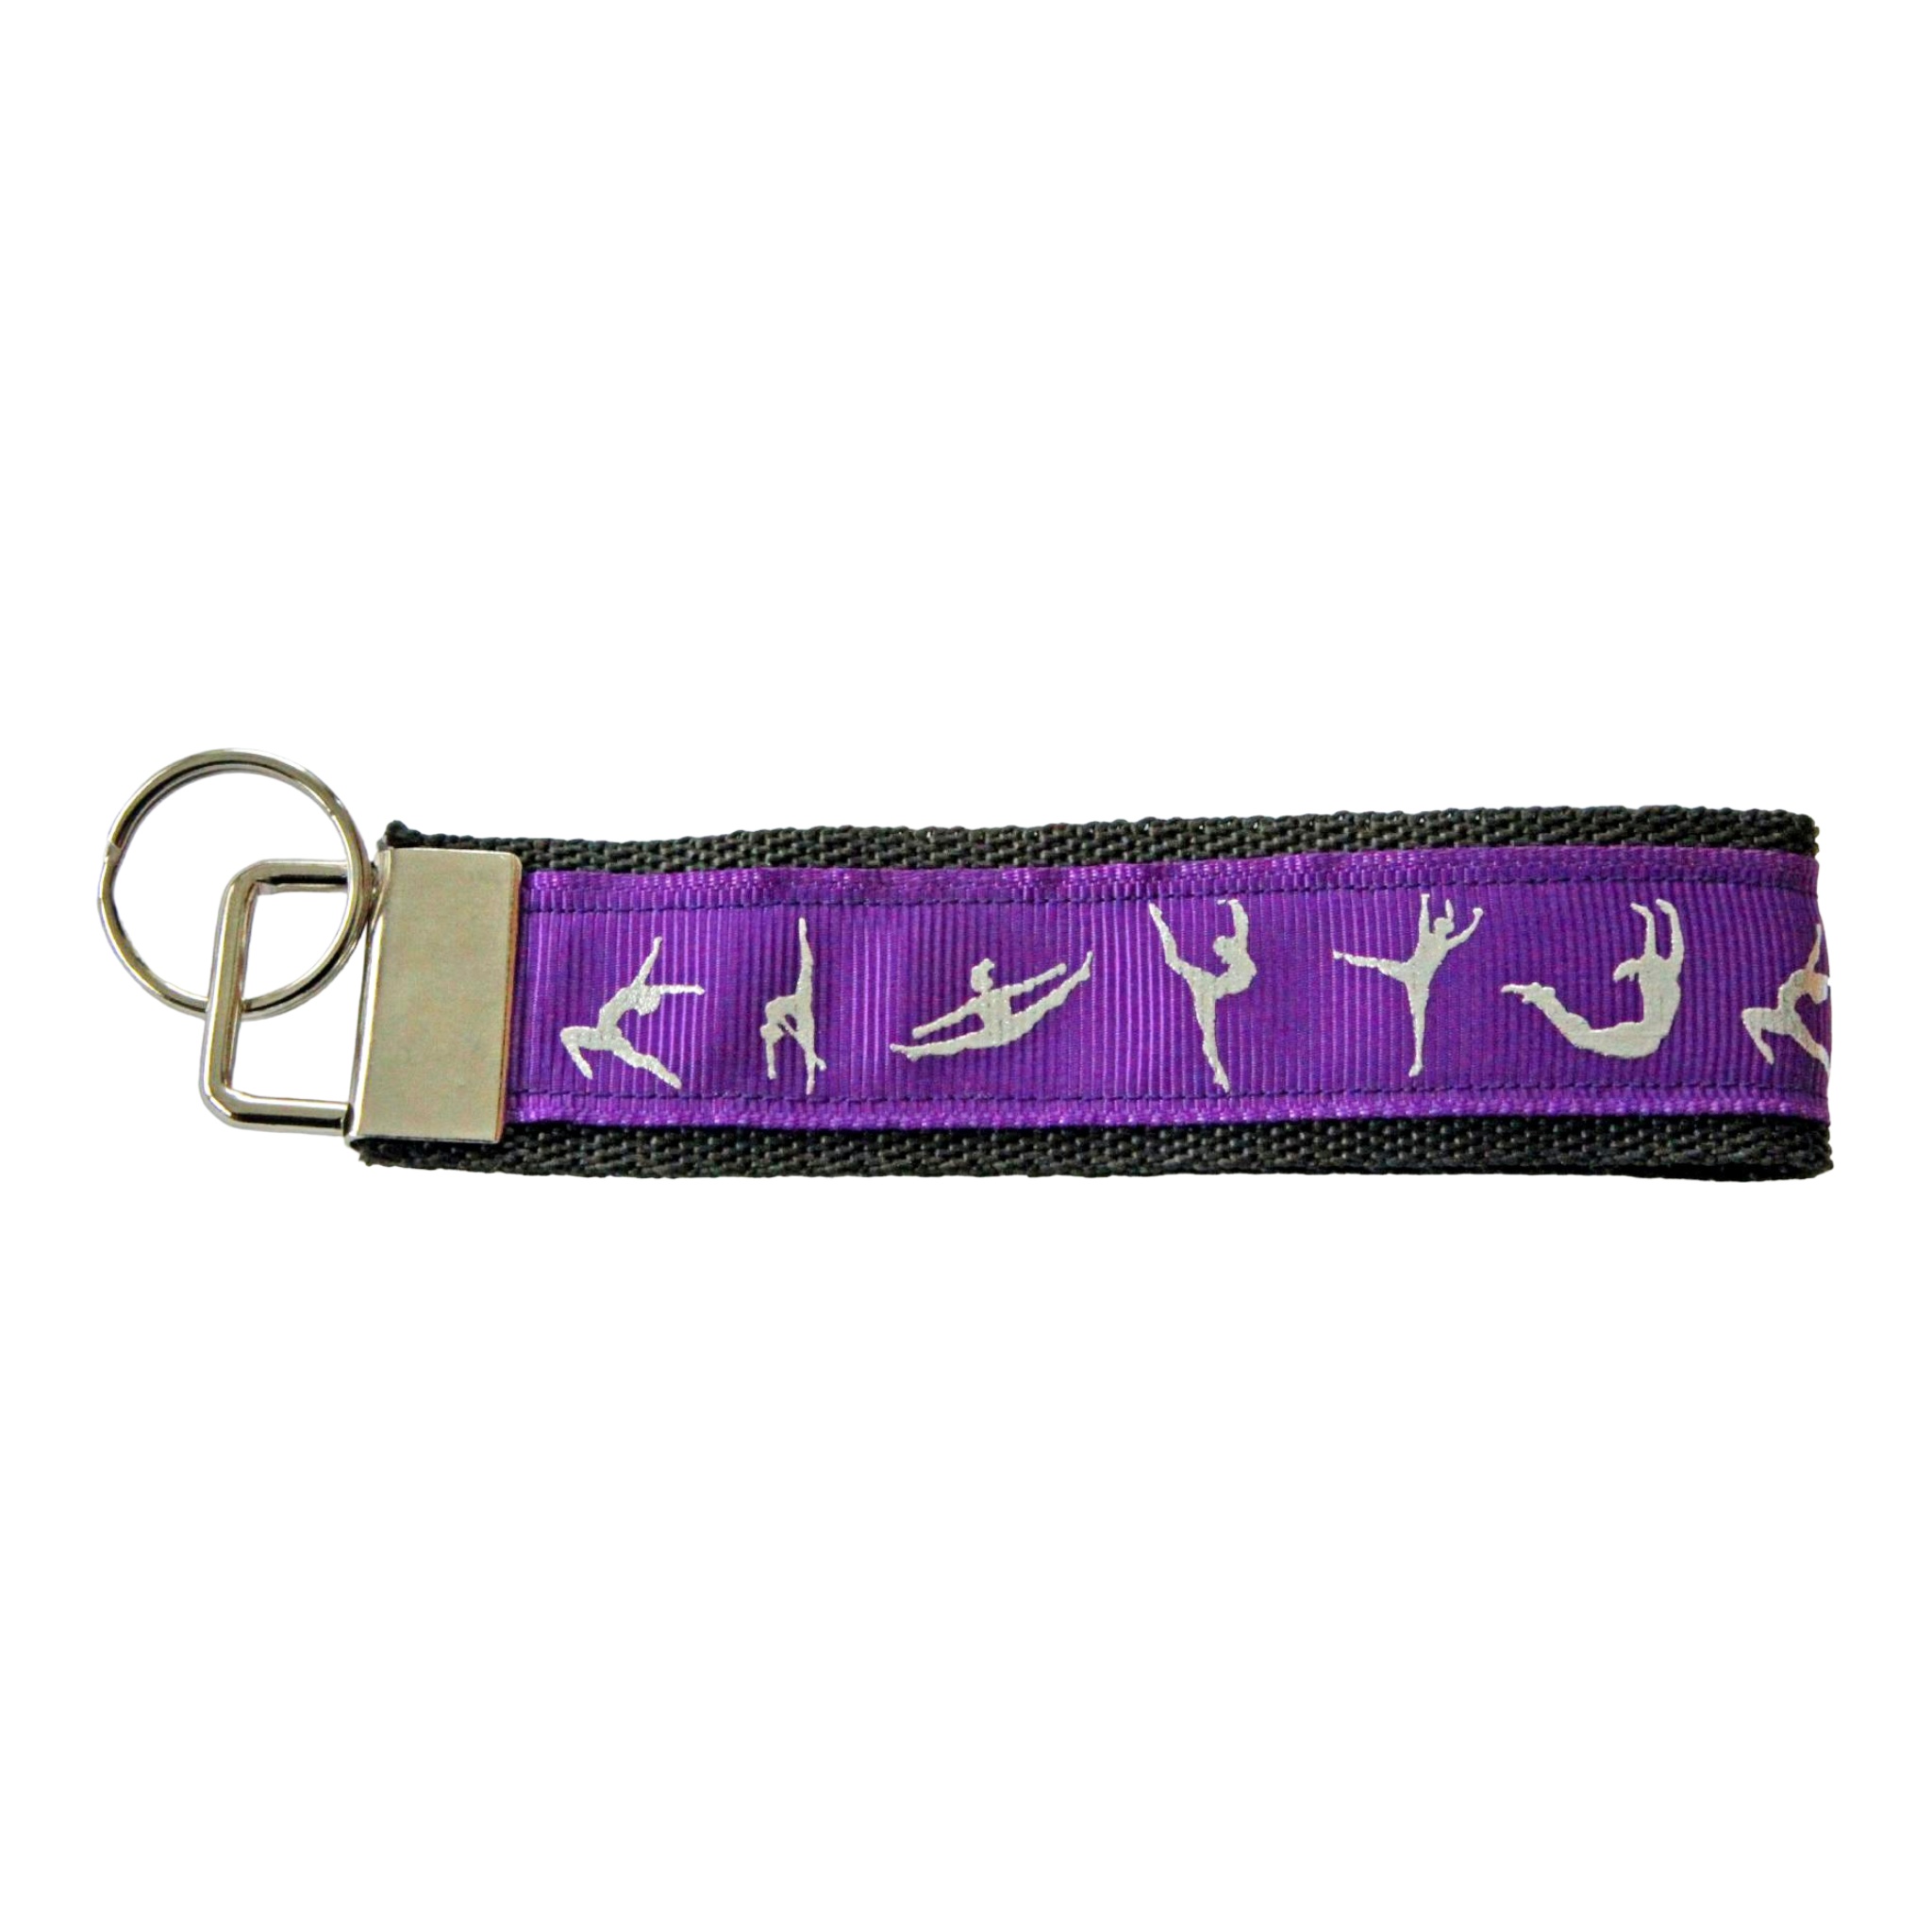
Schlüsselanhänger für Turnerinnnen lila auf anthrazit
Handgefertigter Schlüsselanhänger für Turnerinnen Bringe deine Leidenschaft fürs Turnen immer mit! Unser handgefertigter Schlüsselanhänger aus robustem Gurtband und appliziertem Band mit Motiven von Turnerinnen ist das perfekte Accessoire für alle, die das Gerätturnen lieben. Dank des praktischen Schlüsselrings hast du deine Schlüssel oder andere Utensilien immer griffbereit. Ob im Training oder im Alltag – dieser Schlüsselanhänger ist ein echtes Must-Have für alle, die ihre Liebe zum Turnen zeigen möchten. Highlights: Handgefertigtes Design Hochwertiges Gurtband mit farbenfrohem Ripsband Motive von Turnerinnen Größe: ca. 12 cm lang, 3 cm breit Mit Schlüsselring für vielseitige Verwendung Dieser Schlüsselanhänger ist das perfekte Geschenk für Turnerinnen, Trainer und Turnvereine .
Brand: gymcollection
Category: Sporting Goods > Athletics > Gymnastics